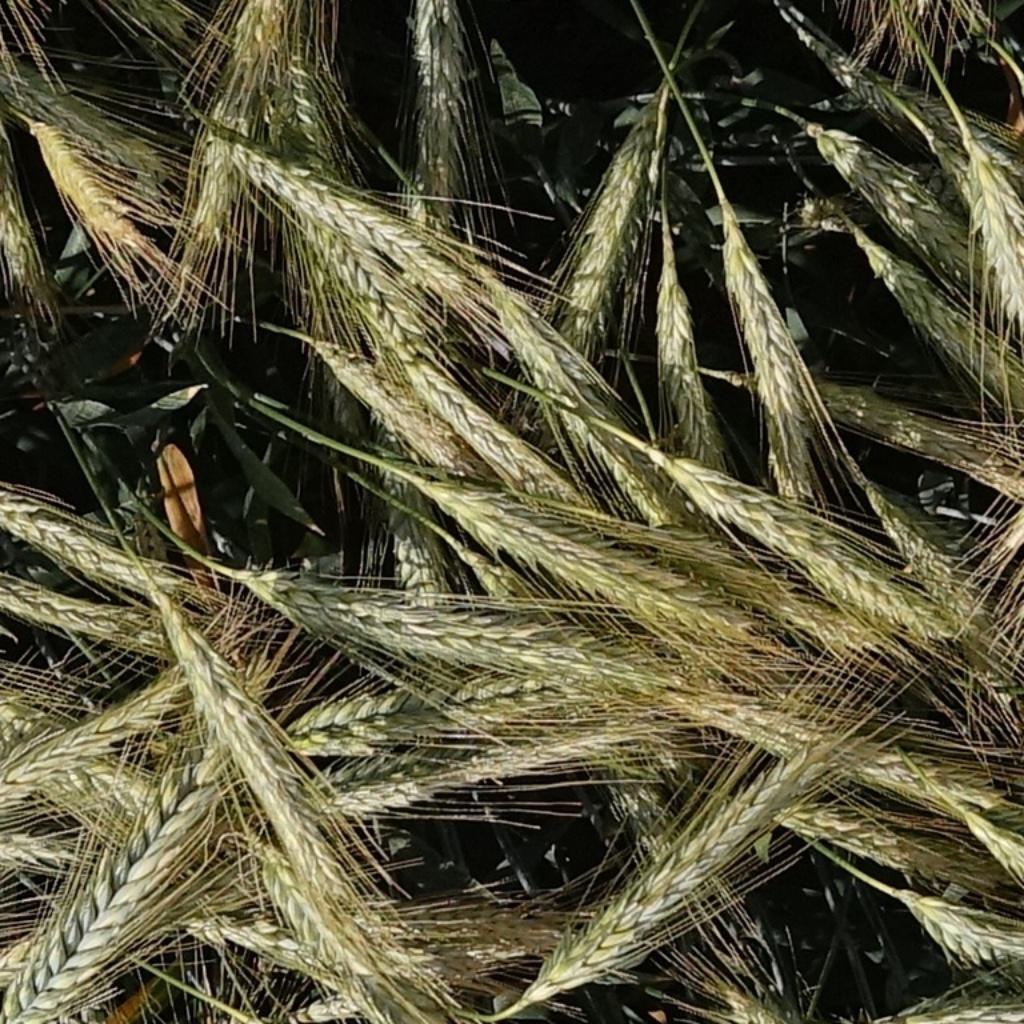
Country: France
Location: VLB
Wheat development stage: Filling